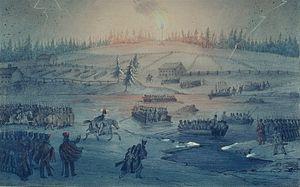
La rivière Richelieu est une rivière prenant sa source du lac Champlain, coulant vers le nord et se déversant dans le fleuve Saint-Laurent. Autrefois appelée la « rivière des Iroquois » puis « rivière Chambly », elle est le principal cours d'eau de la région administrative de la Montérégie, au Québec.
Fort Saint-Jean est un fort situé au Québec sur la rivière Richelieu qui fut construit en 1666 par le Régiment de Carignan-Salières. C'est l'un des plus anciens complexes militaires permanents d'Amérique du Nord : il s'agit en fait, après la ville de Québec, du site ayant connu la plus longue occupation militaire continue en Amérique du Nord. Le fort Saint-Jean a été continuellement occupé par les militaires depuis 1748, date de la construction du second fort, et le cœur de la ville de Saint-Jean-sur-Richelieu s'est développé autour du fort au fil des ans. Le fort Saint-Jean joua un rôle crucial lors de l'invasion américaine de la province de Québec en 1775.